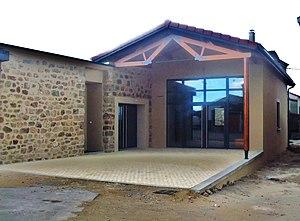
Talencieux mairie nouvelle
Talencieux est une commune française située dans le département de l'Ardèche, en région Auvergne-Rhône-Alpes.